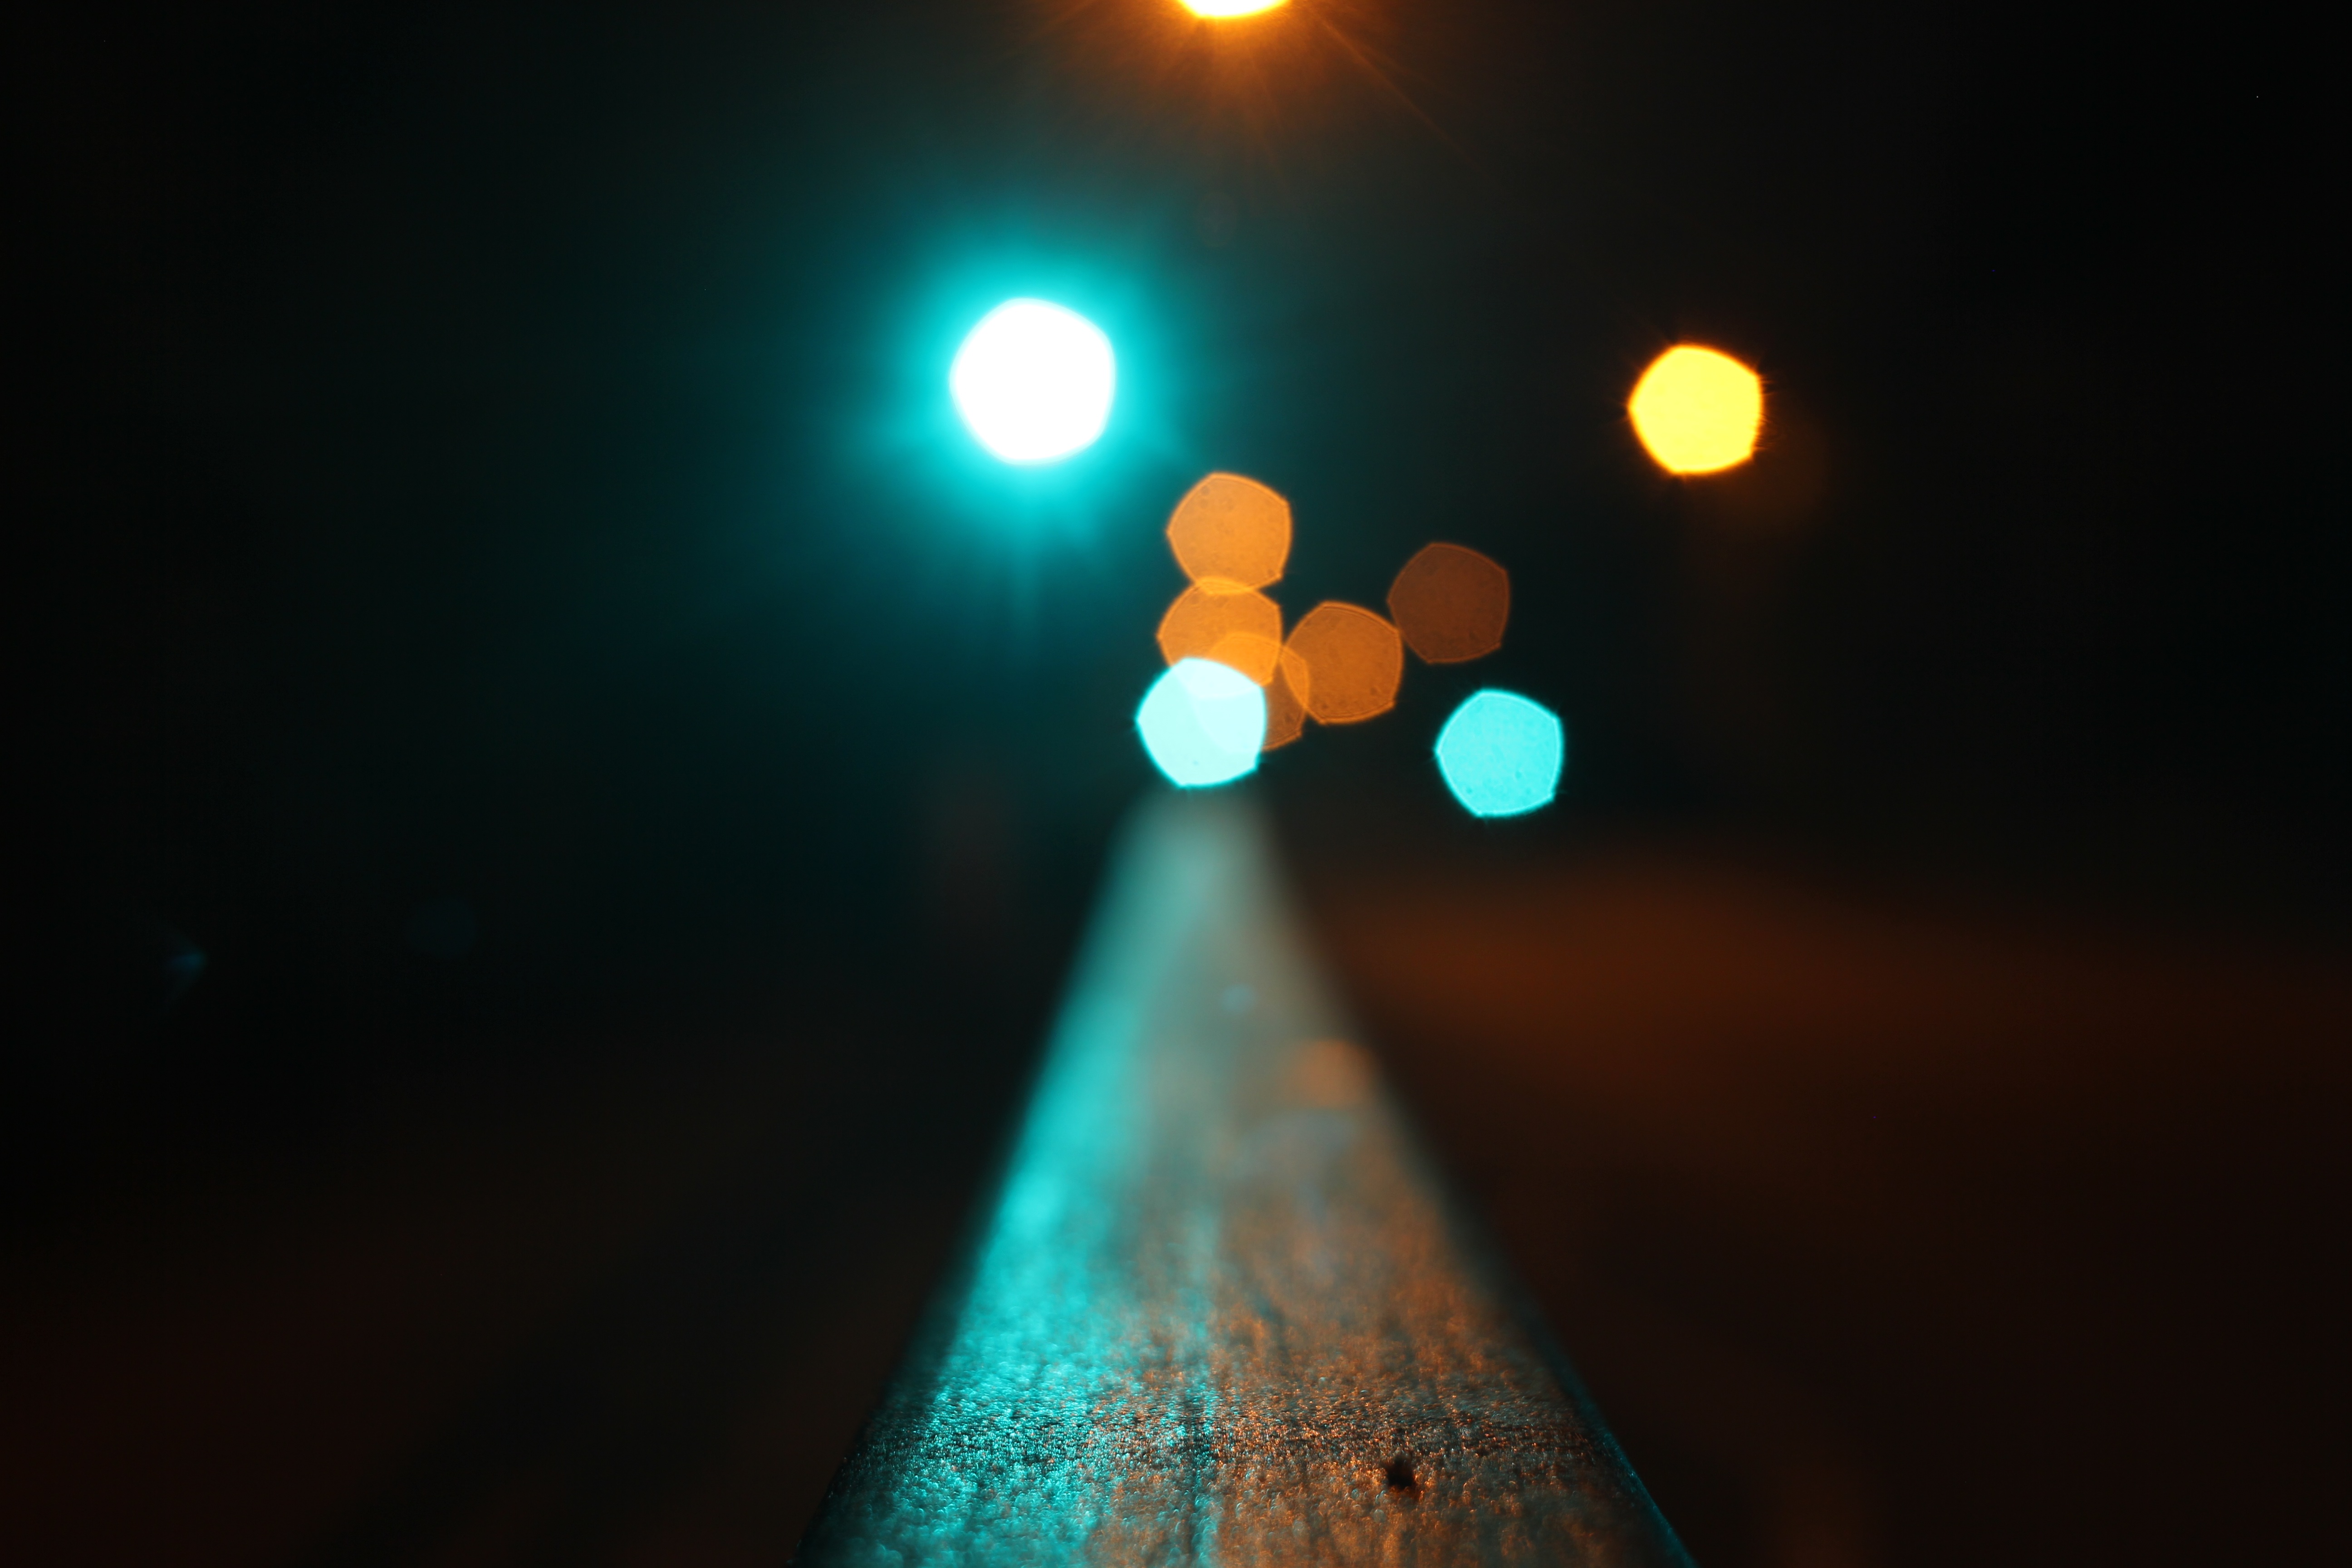
light, night, sunlight, color, darkness, lighting, lens flare, macro photography